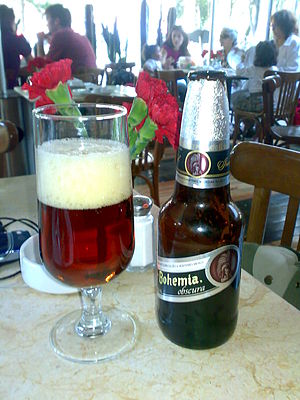
Bohemia (øl)
En flaske Bohemia obscura
Bohemia er et mexicansk ølmærke som er blevet produceret af Cervecería Cuauhtémoc Moctezuma siden 1905. Navnet kommer fra Böhmen i Tjekkiet. Øllet blev tappet på gennemsigtige glasflasker frem til 1958. Fra 1958 og frem til i dag er det blevet produceret på de let genkendelige brune flasker. Øllet har et eksklusivt præg med gule- og sølvfarvede etiketter.